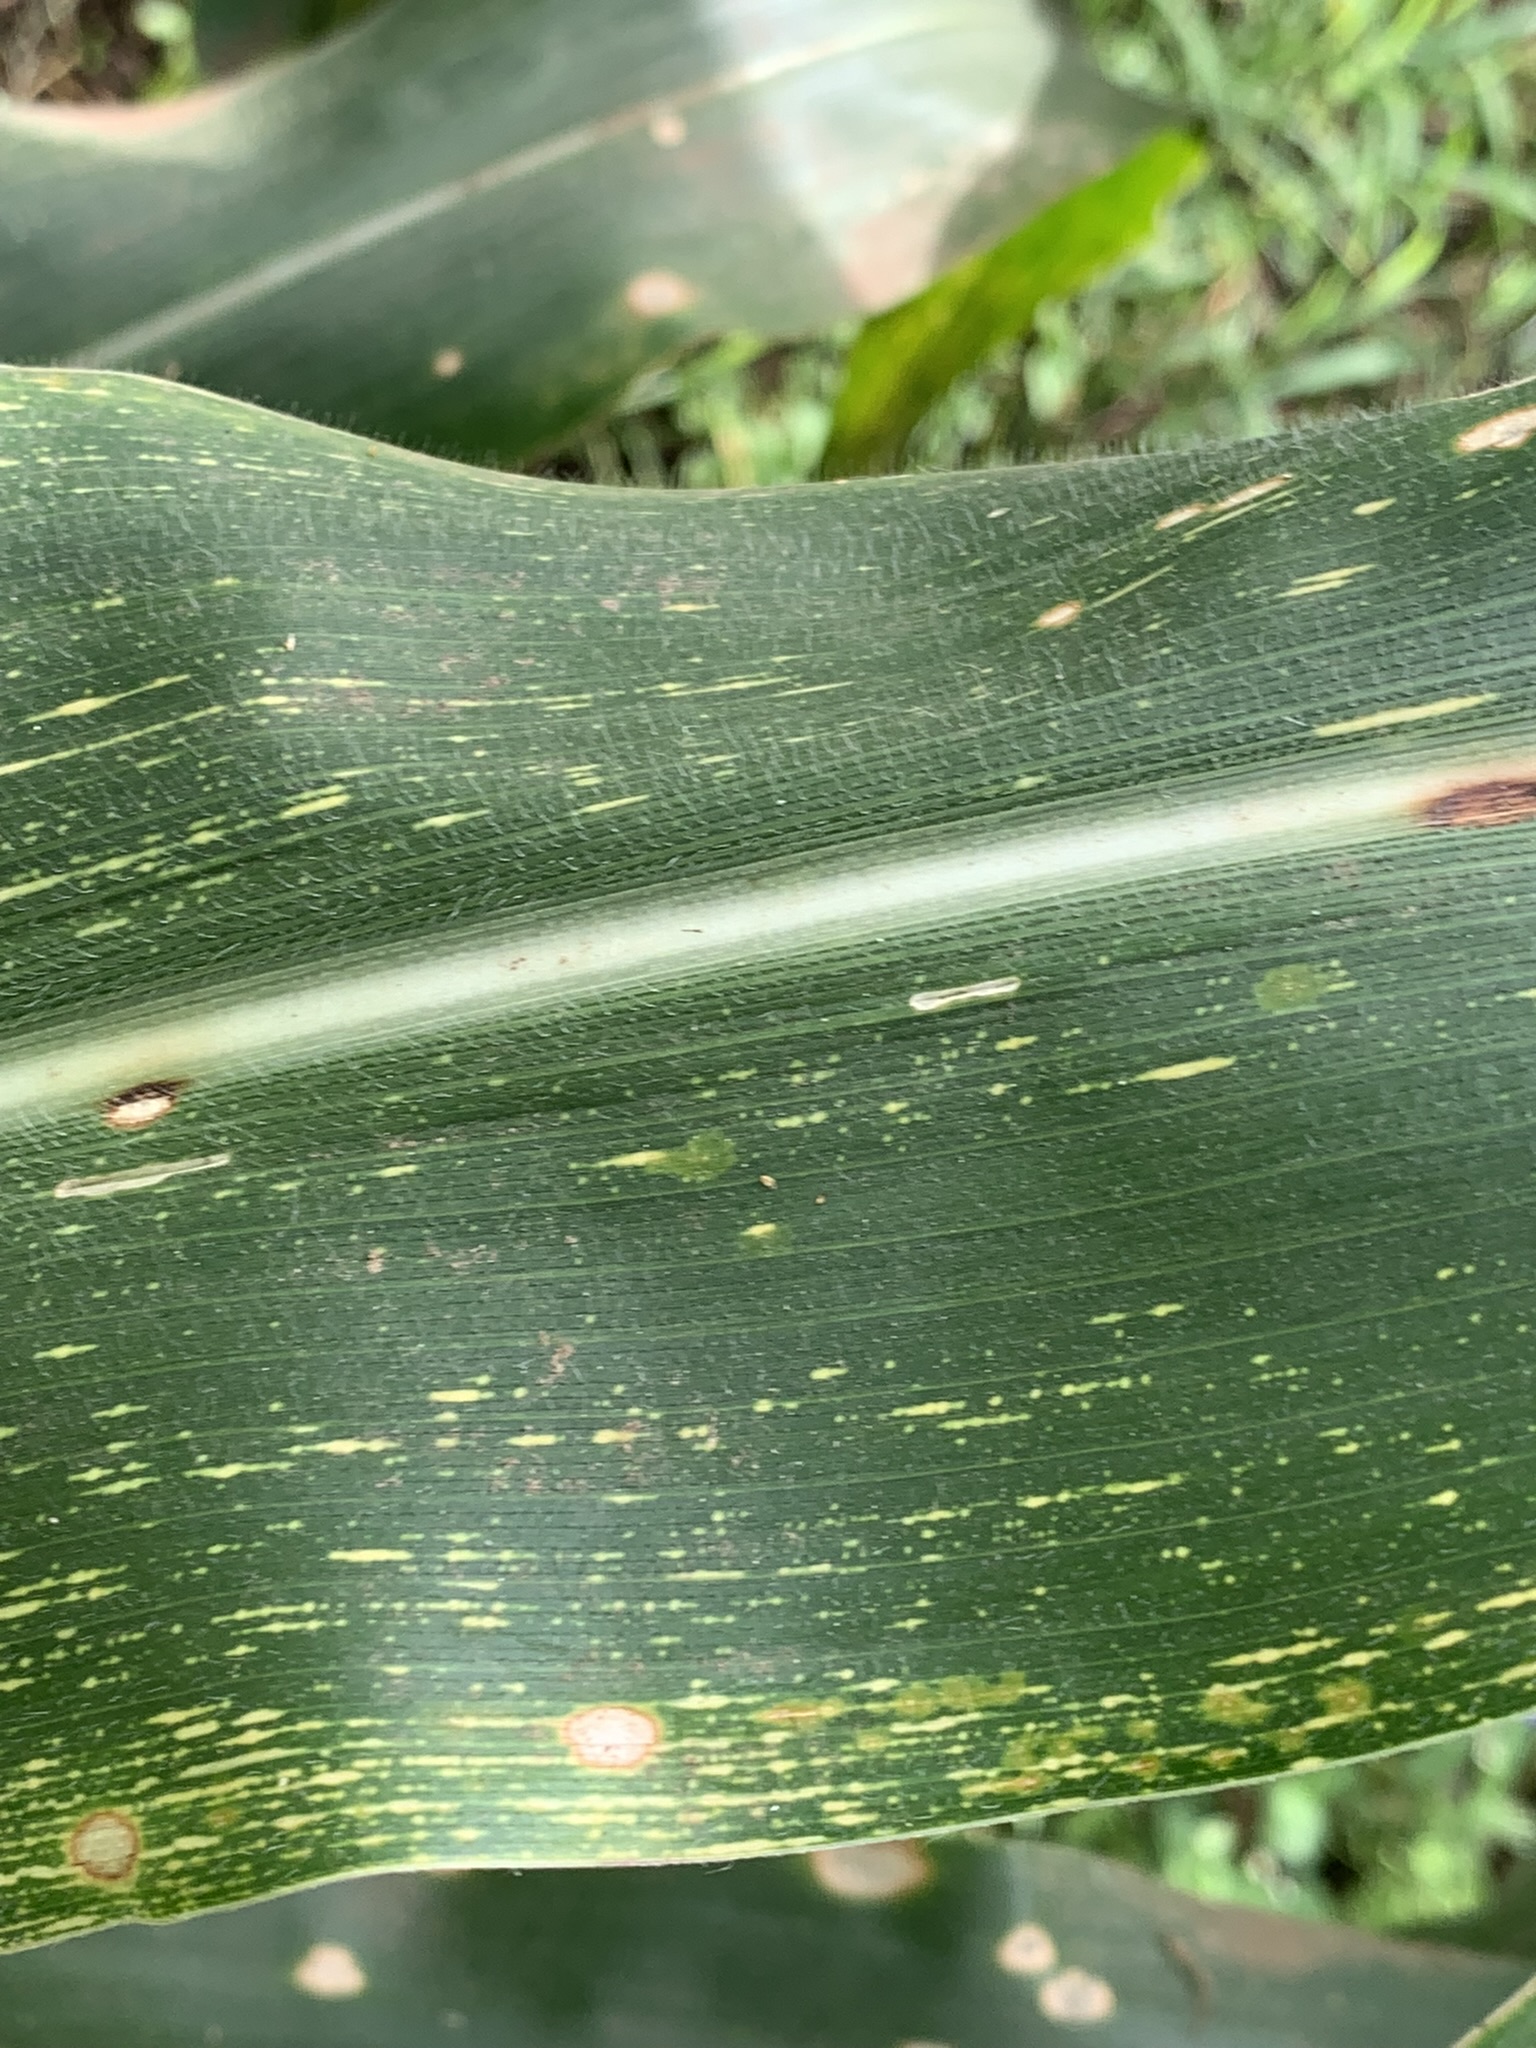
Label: MSV